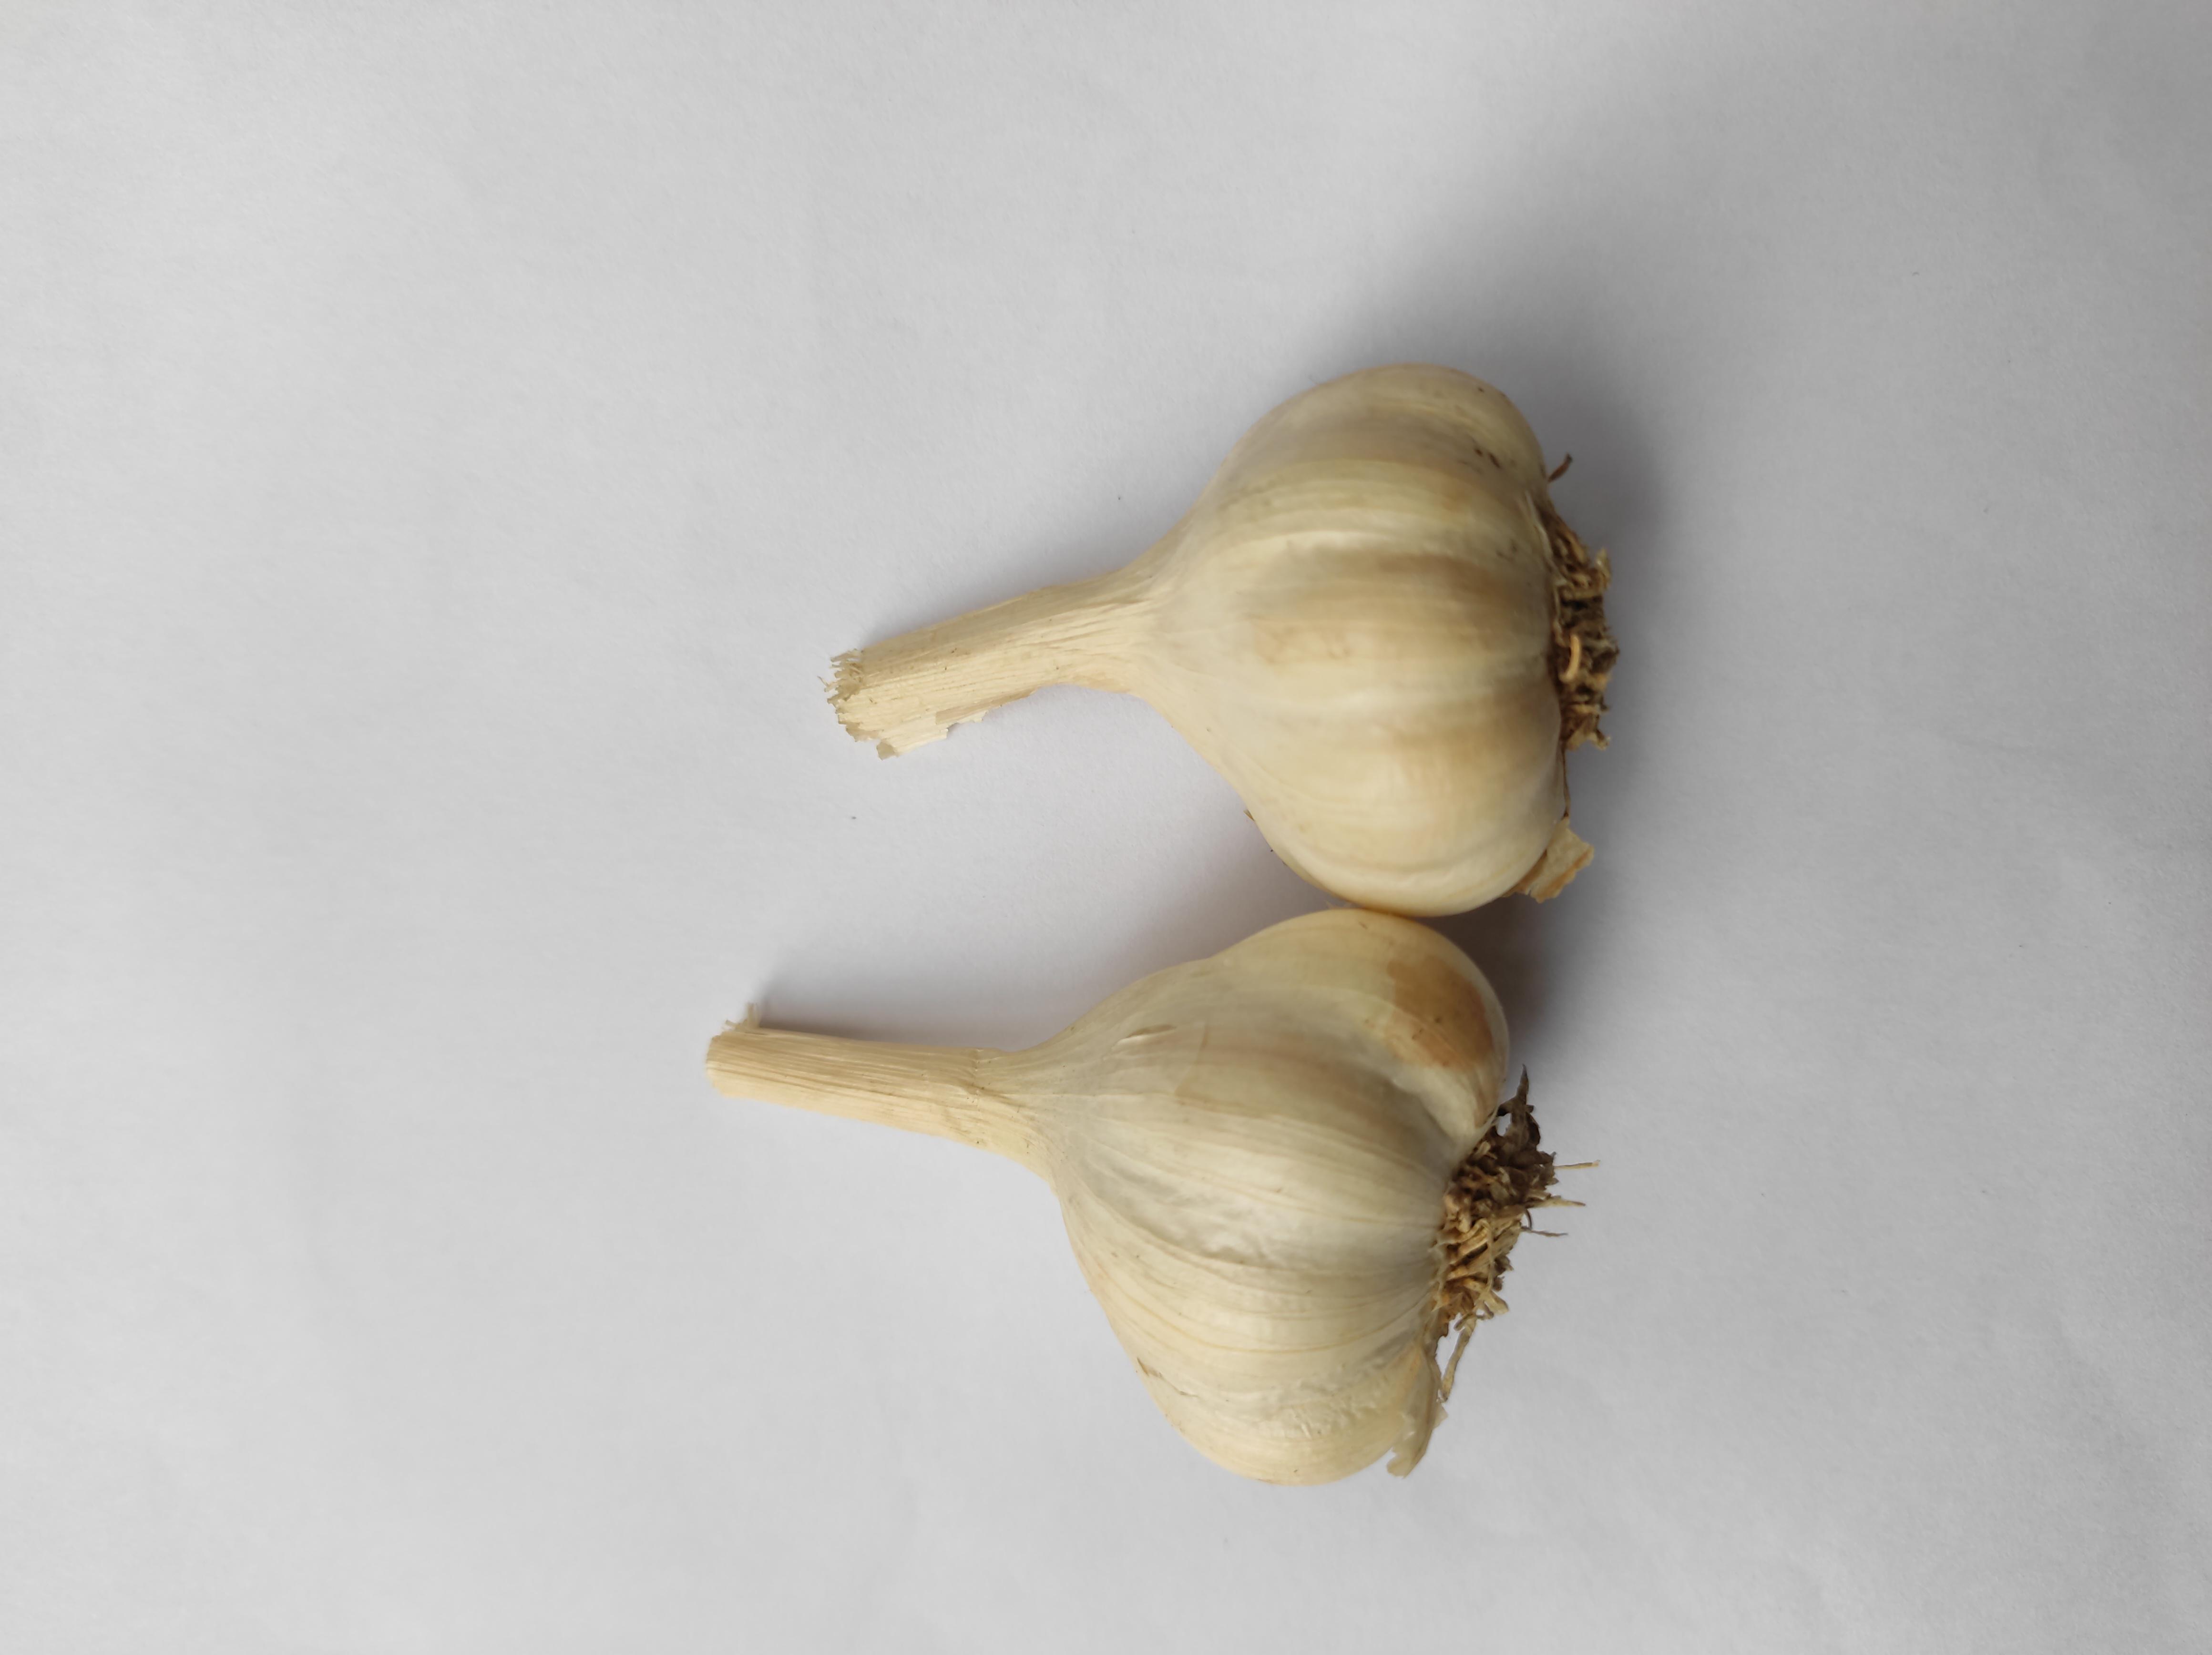
Label: Garlic